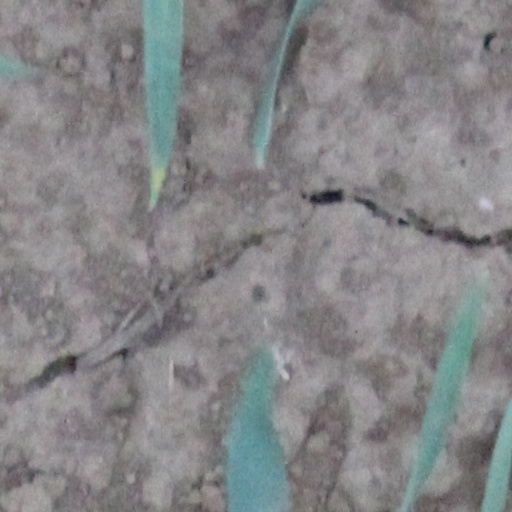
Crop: wheat